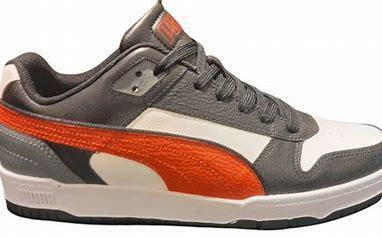
Brand: Puma
Model: RBD Game